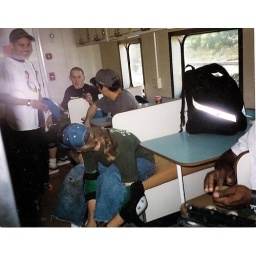
in the kitchen of our train car